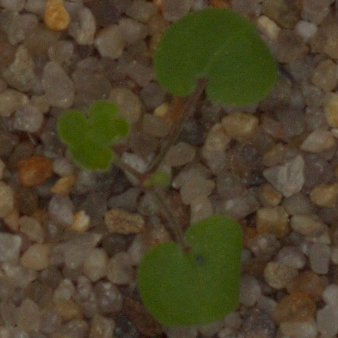
Label: smallflowered_cranesbill